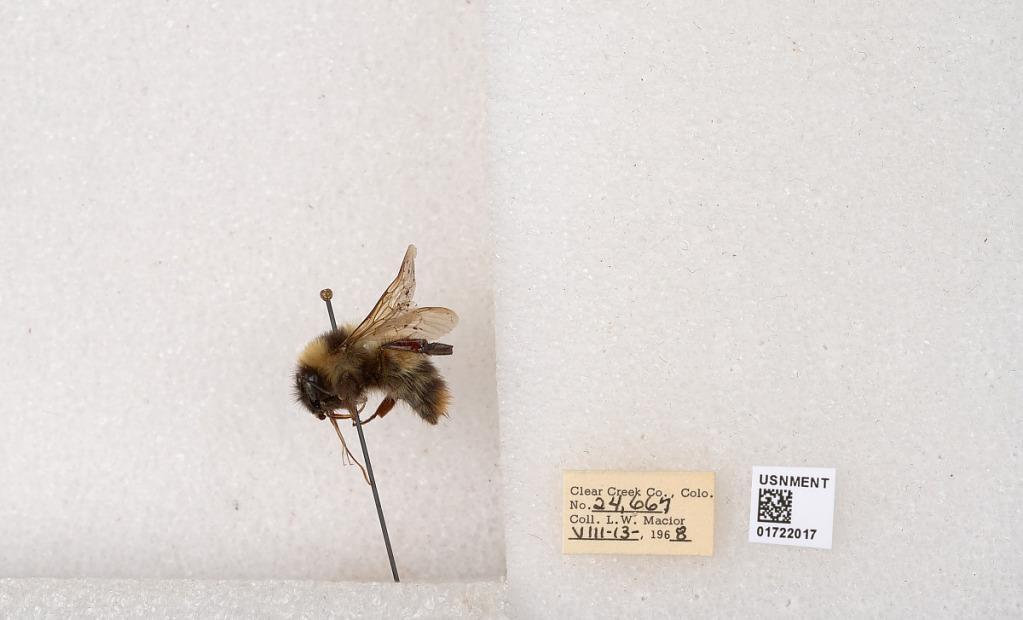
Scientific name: Bombus kirbyellus
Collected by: L. Macior
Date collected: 1968-8-13
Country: United States
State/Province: Colorado
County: Clear Creek
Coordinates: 39.6891, -105.644